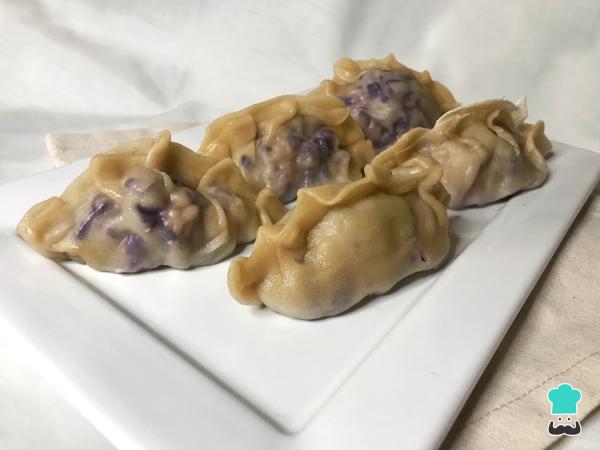
0Pasado ese tiempo, destápala y permite que el agua se termine de evaporar. ¡Sirve tus gyozas de cerdo y repollo y disfrútalas con salsa de soja!Y si además, quieres aprender a hacer otra receta japonesa, no te pierdas este bizcocho japonés llamado kasutera. ¡Sigue leyendo!